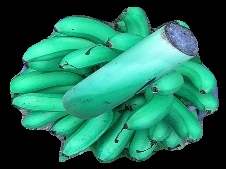
Variety: rasbale
Grade: grade1